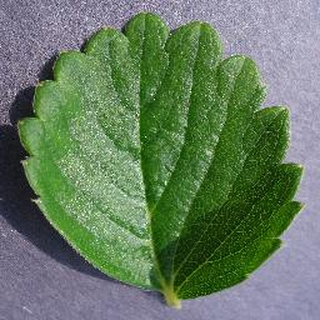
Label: healthy_strawberry